Shavlik Randolph

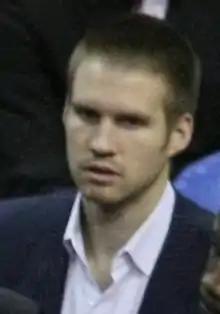
Randolph on the bench during a Miami Heat game in November 2009

Ronald Shavlik Randolph (born November 24, 1983) is an American former professional basketball player. He played college basketball for the Duke Blue Devils after a decorated high school career. After going undrafted in the 2005 NBA draft, Randolph played parts of eight seasons in the National Basketball Association (NBA).